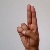
The image shows a hand gesture representing the letter 'U' in Indian Sign Language.